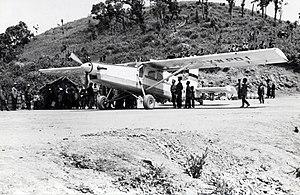
Le Pilatus PC-6 Porter est un avion utilitaire monomoteur à décollage et atterrissage court à ailes hautes conçu par l'avionneur suisse Pilatus Aircraft. Produit soit avec un moteur à pistons, soit avec un turbopropulseur, il a effectué son premier vol en 1959 et a été fabriqué sous licence par Fairchild Hiller aux États-Unis. Après 597 appareils construits en six décennies, Pilatus a arrêté sa production en 2019.